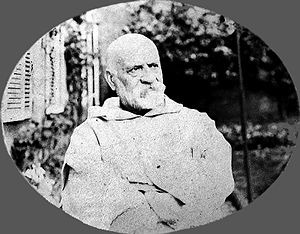
Jean-Vincent Scheil
Jean-Vincent Scheil var en fransk orientalist og romersk-katolsk præst.